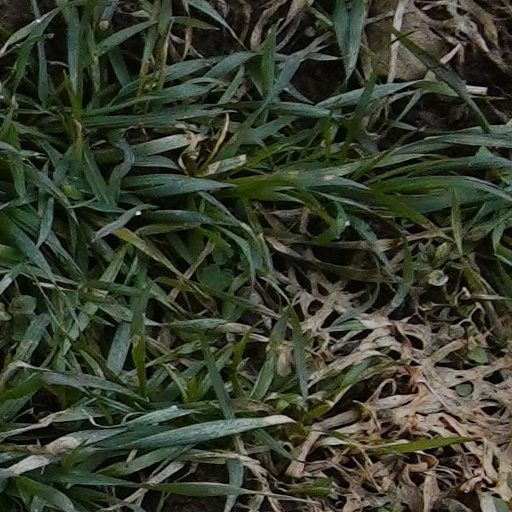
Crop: wheat